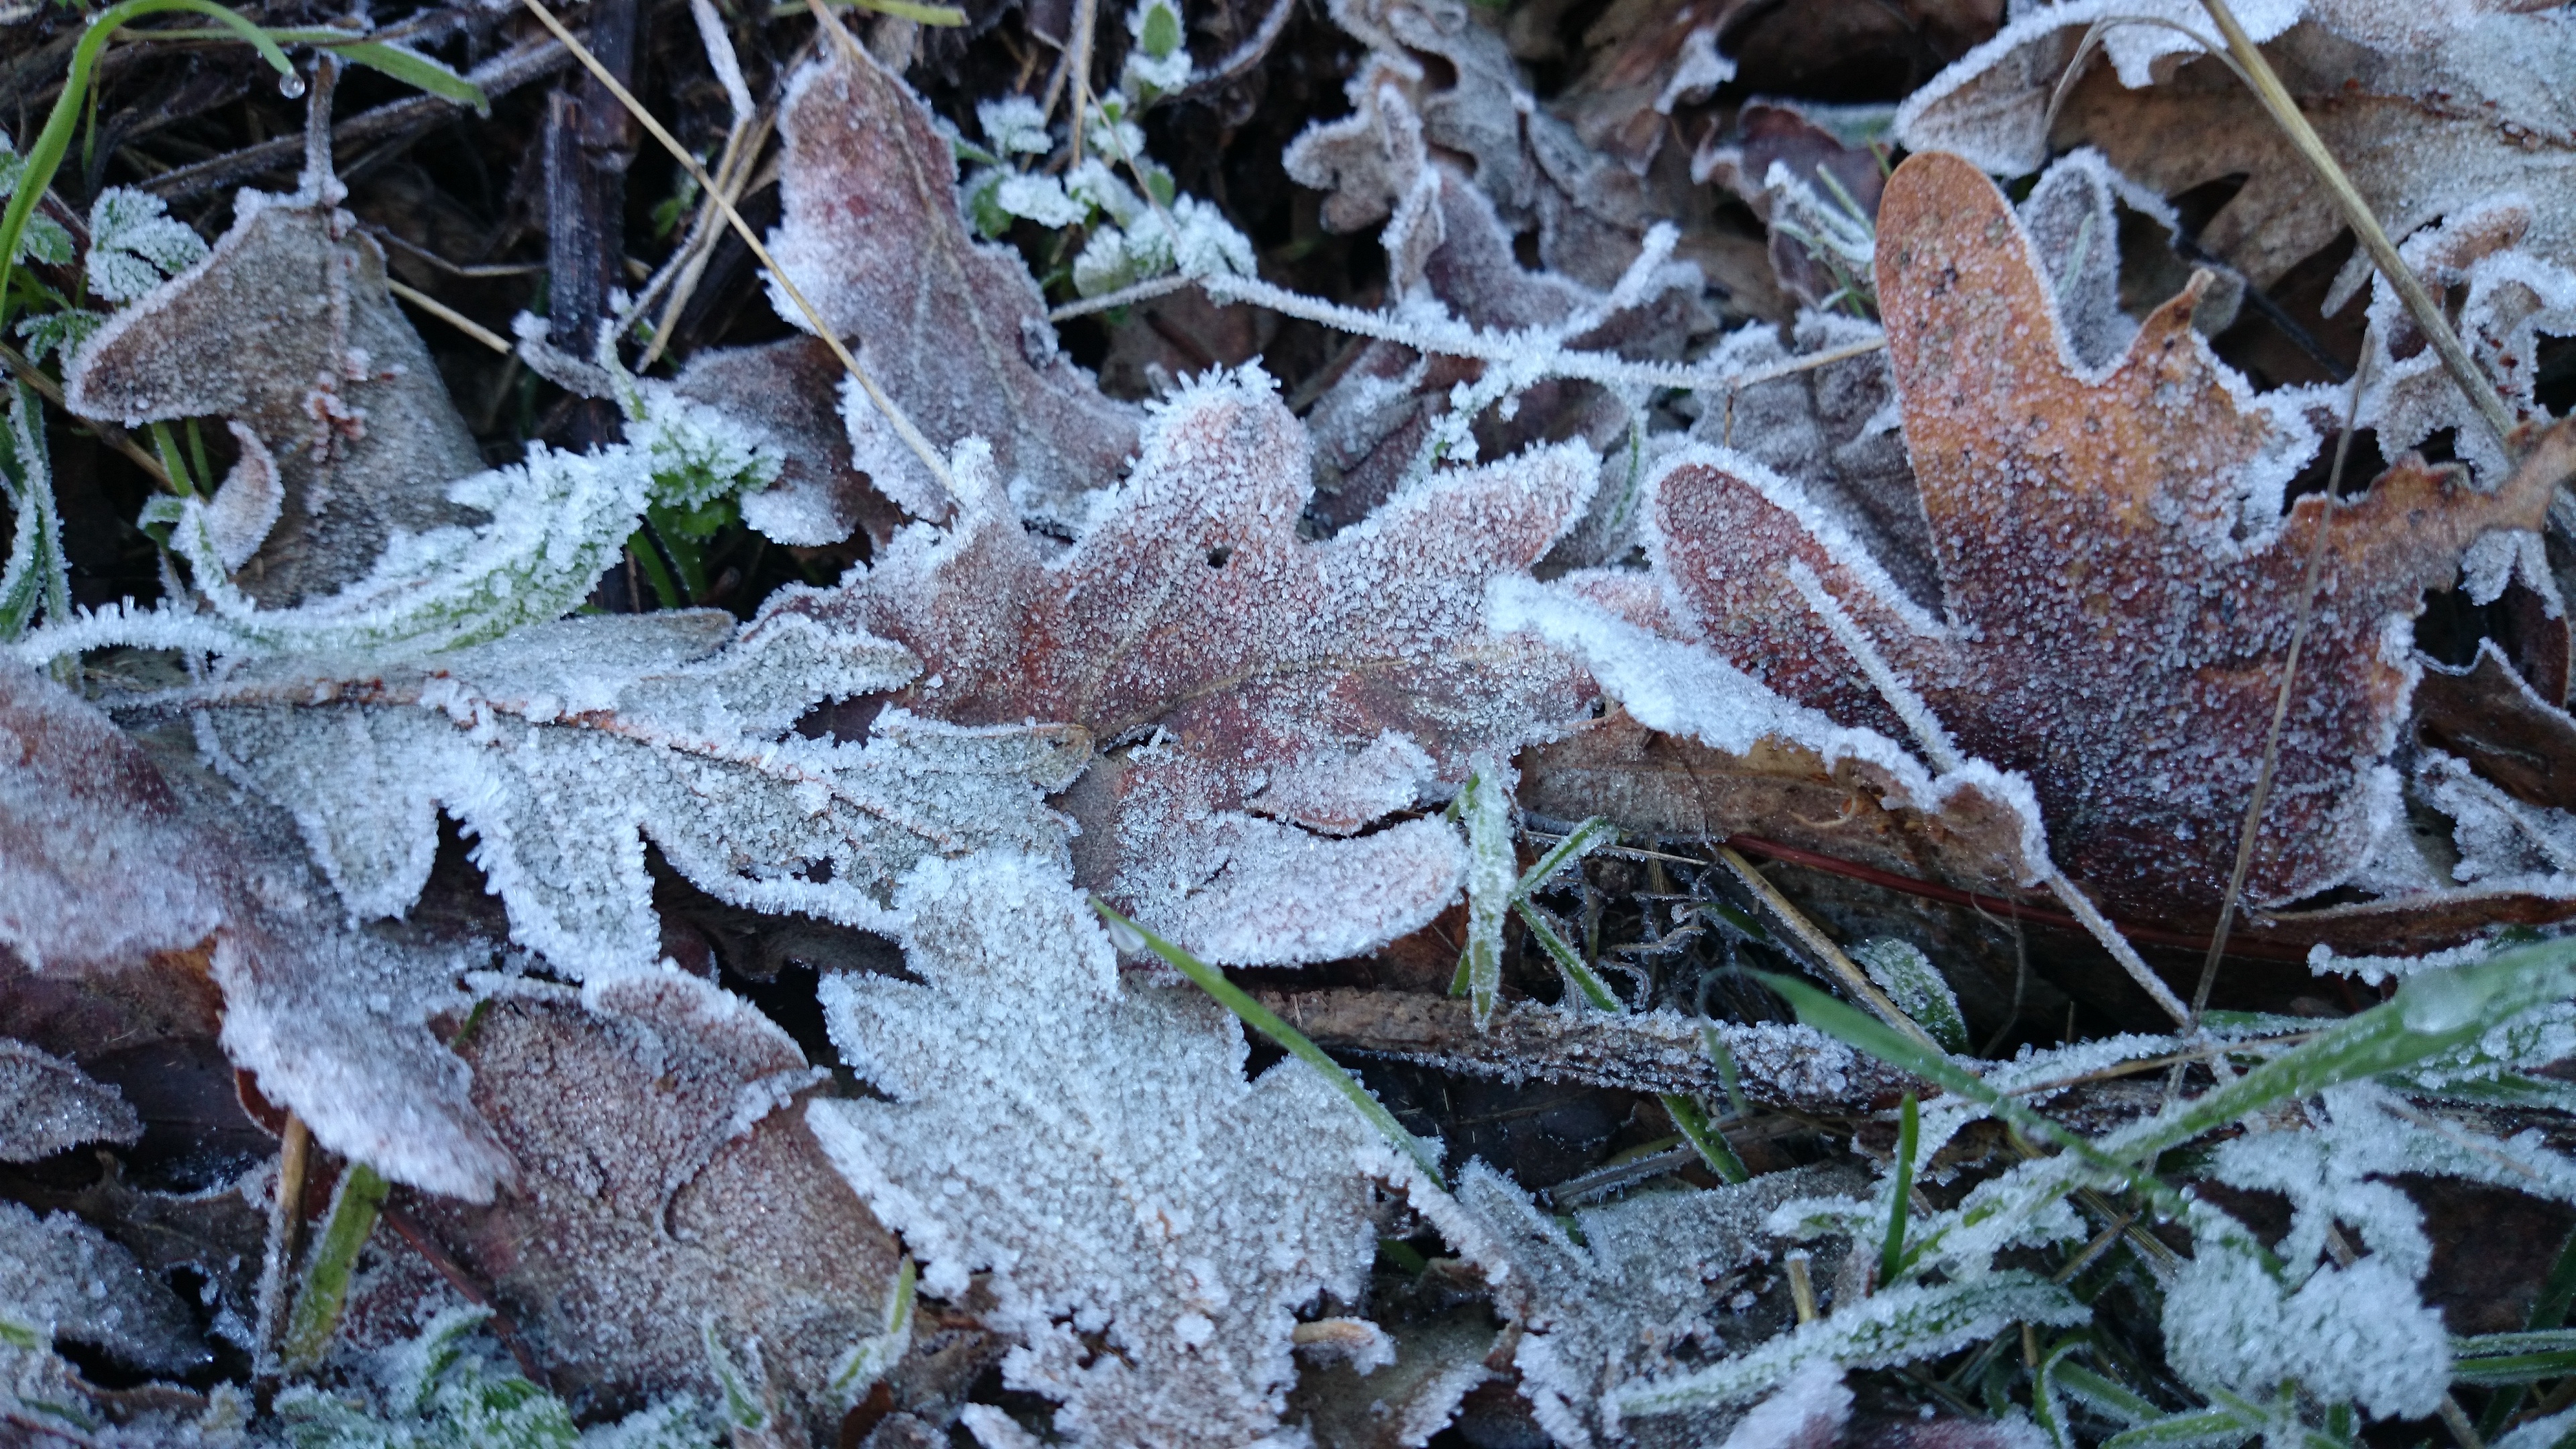
snow, winter, plant, leaf, flower, frost, autumn, soil, botany, flora, season, flowering plant, land plant